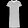
Label: Dress